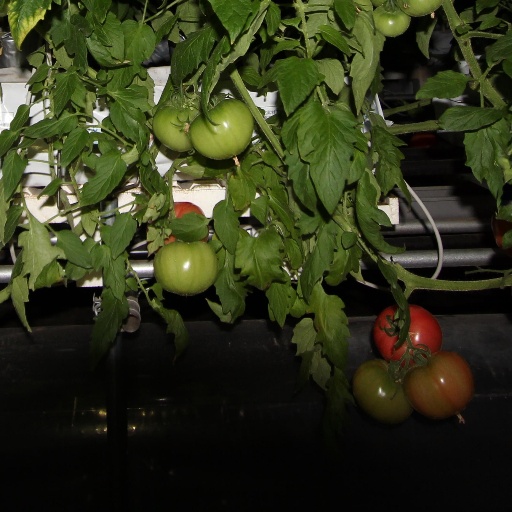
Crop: tomato